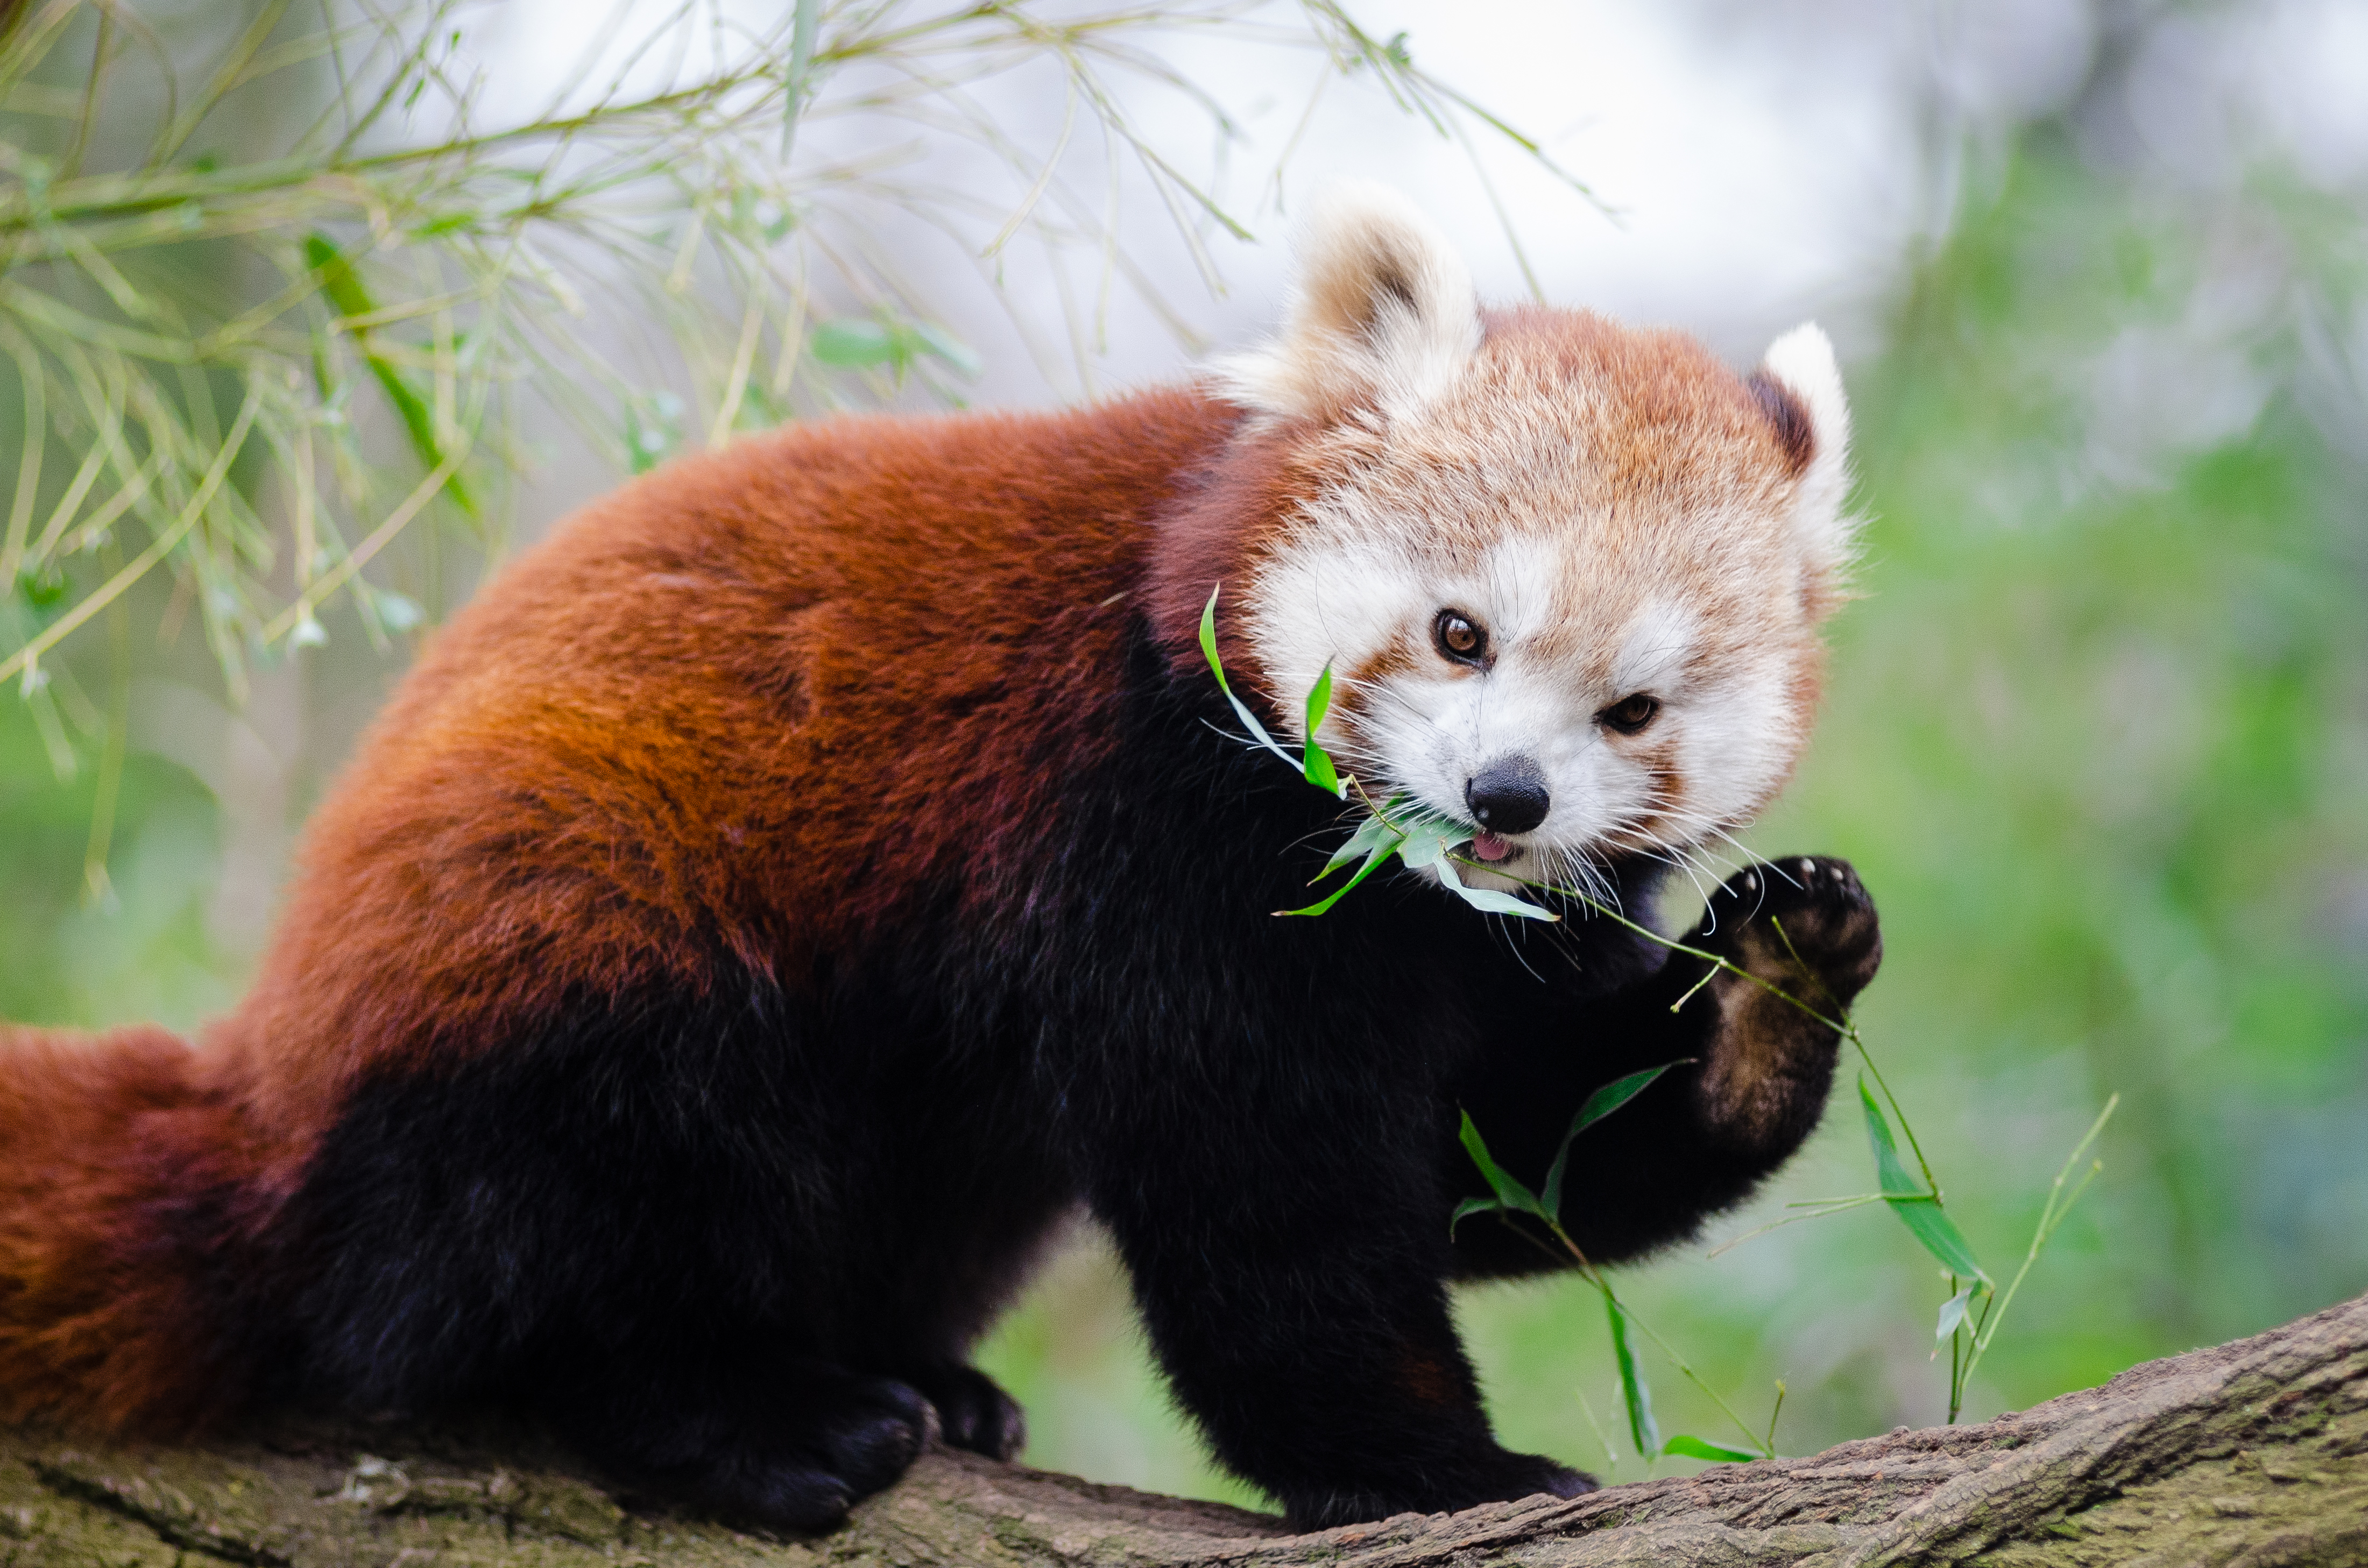
bear, wildlife, mammal, fauna, red panda, panda, whiskers, vertebrate, carnivoran, dog breed group, polecat